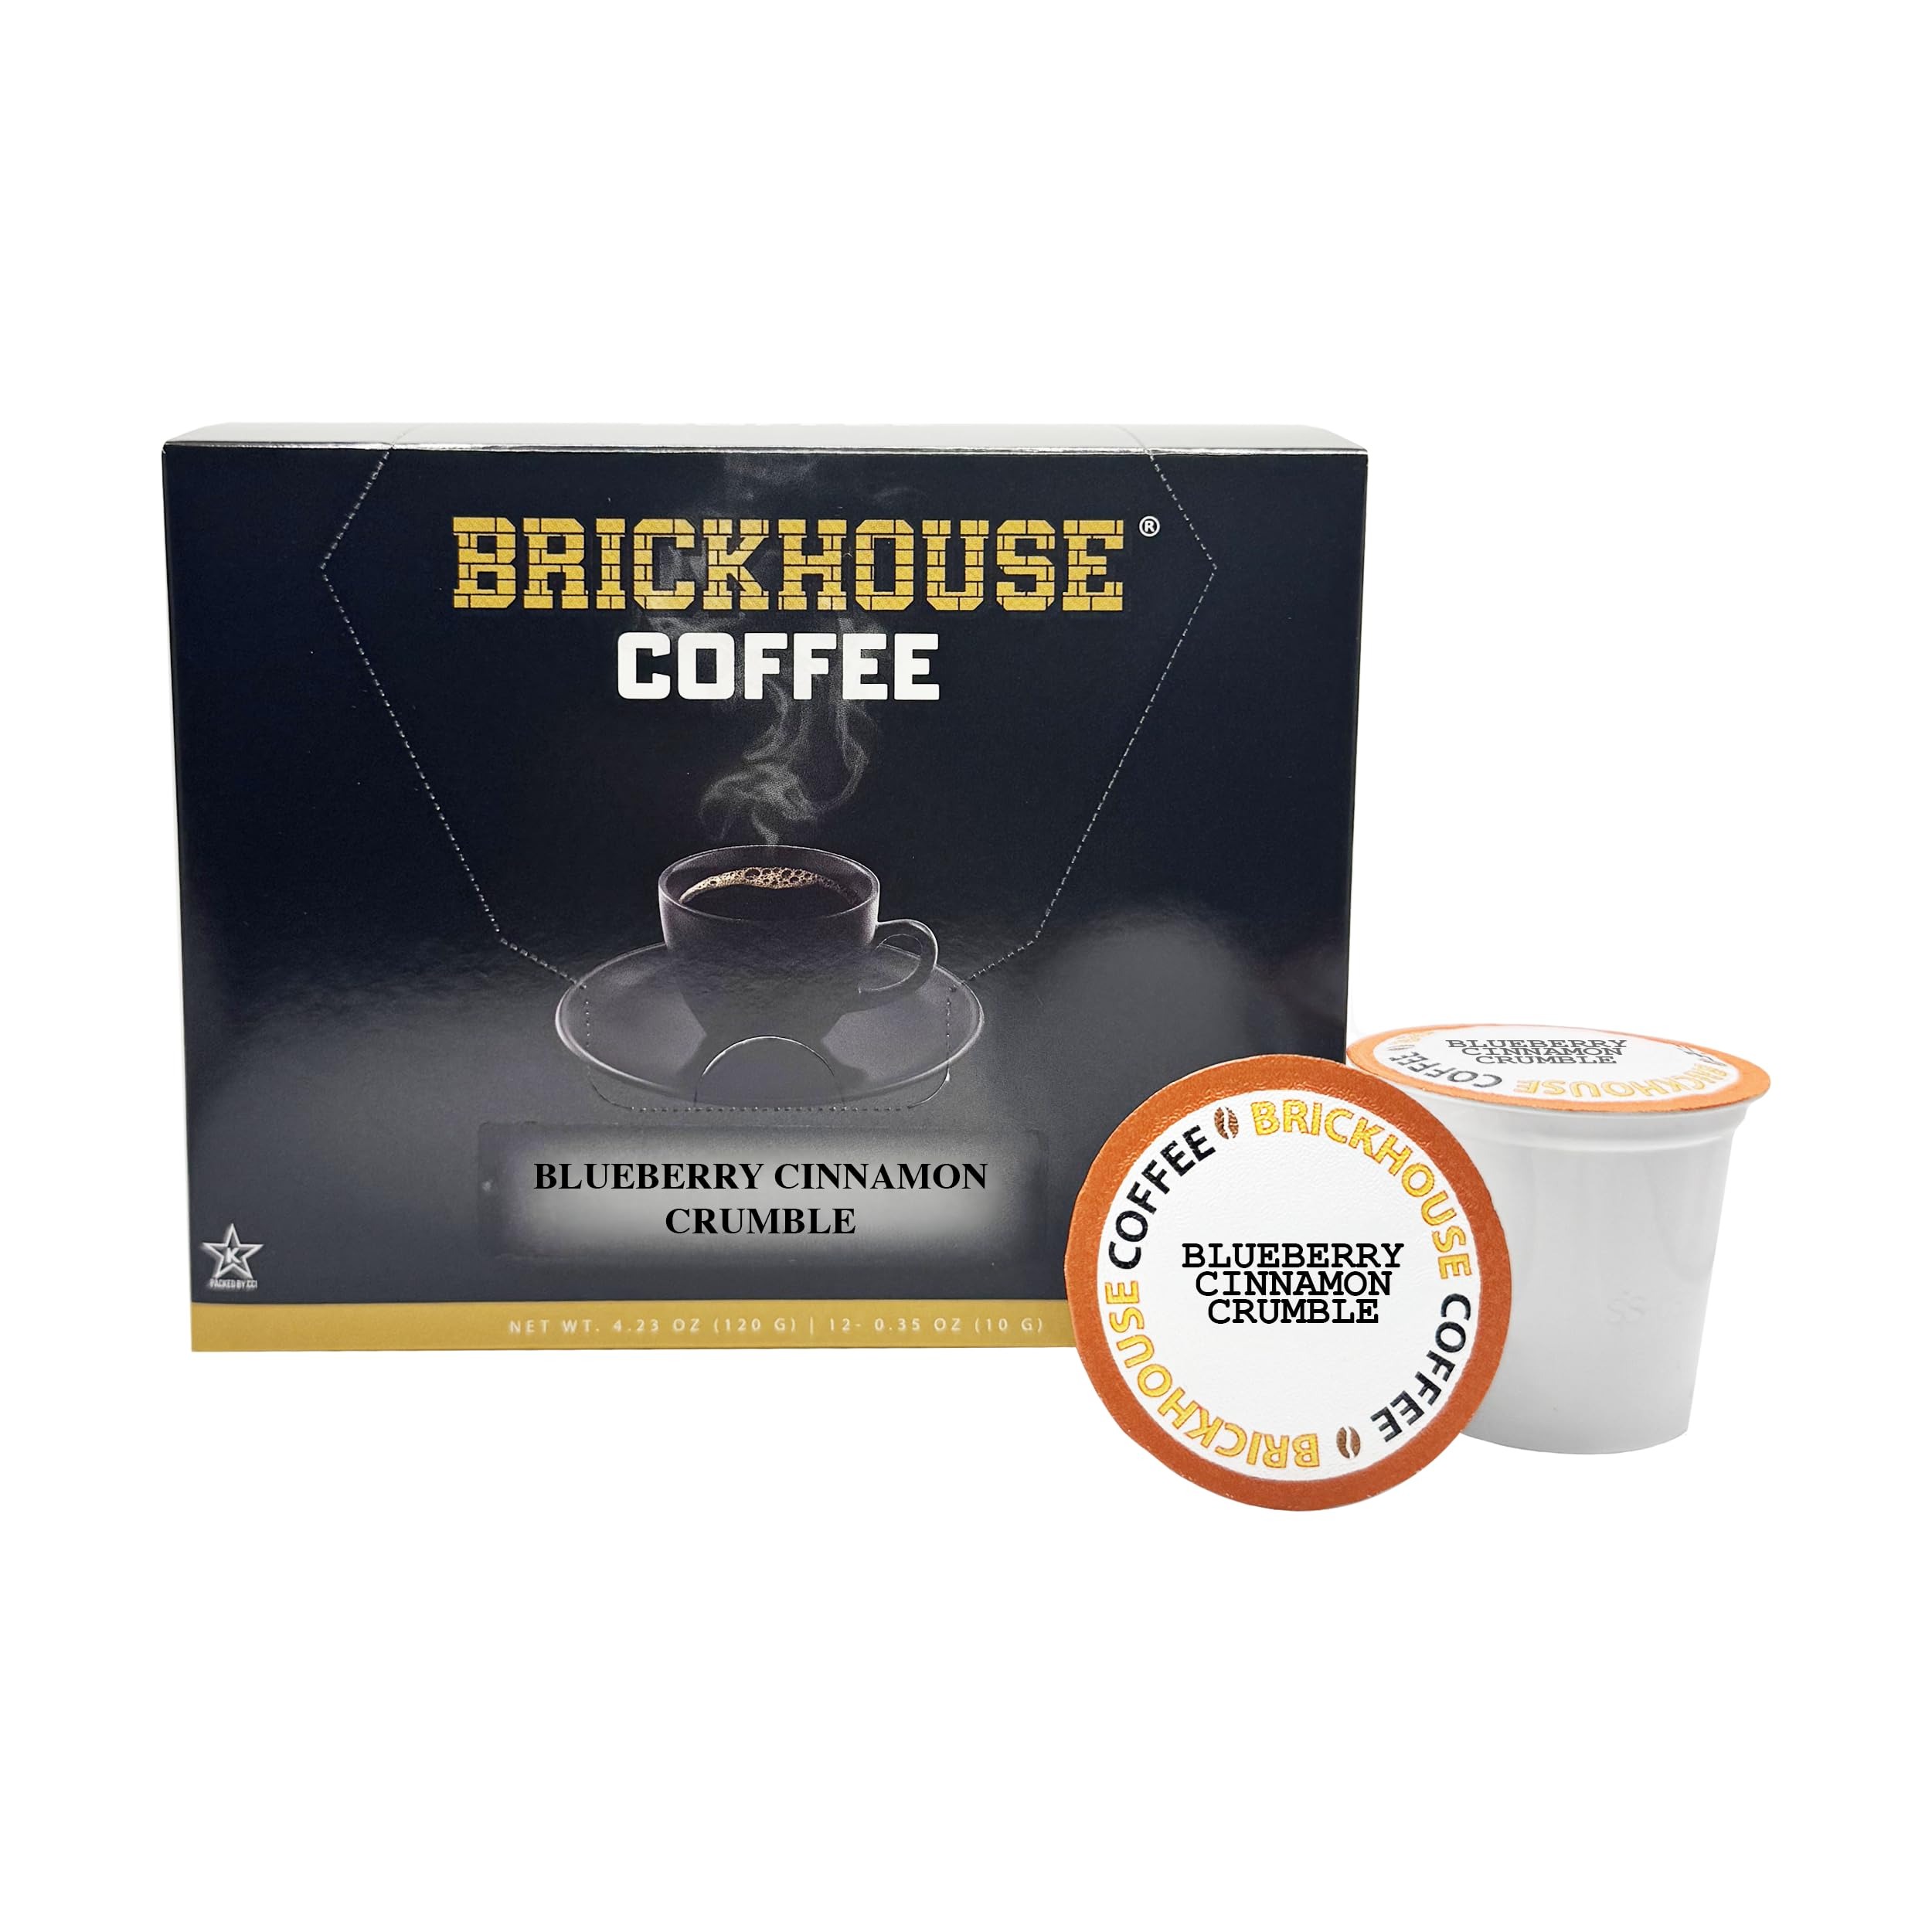
Item Name: Brickhouse Blueberry Cinnamon Crumble Flavored Coffee Pods – 12 Count Single Serve Cups Compatible with Keurig Brewers – Fruity, Spiced Medium Roast Gourmet Coffee
Bullet Point 1: Blueberry Cinnamon Crumble Flavor: A bakery-inspired blend of sweet blueberries and warm cinnamon in every cup.
Bullet Point 2: Medium Roast Comfort: Smooth and balanced with a flavorful finish and fragrant aroma.
Bullet Point 3: Compatible with Keurig Brewers: Designed for use with most Keurig brewers for convenient single-serve brewing.
Bullet Point 4: Perfect for Any Time of Day: Great as a morning treat, afternoon pick-me-up, or evening dessert brew.
Bullet Point 5: Top Quality Coffee: A truly great cup of coffee starts with a truly great bean. Brickhouse Coffee only uses the best quality green coffee beans from around the world. Through custom roasting, blending, and packaging, our products are made to meet the individual needs of our customers.
Product Description: Brickhouse Blueberry Cinnamon Crumble Flavored Coffee Pods bring together the bright, juicy flavor of ripe blueberries and the cozy warmth of cinnamon spice. Inspired by a classic oven-baked dessert, this medium roast coffee delivers a smooth, balanced cup that’s both sweet and satisfying. Crafted from premium green coffee beans and roasted in small batches, each pod offers consistency, freshness, and full-bodied flavor. These single serve pods are compatible with most Keurig brewers, providing a quick and mess-free way to enjoy a unique and indulgent cup of coffee. Each box includes 12 single serve pods, individually sealed to lock in aroma and flavor.
Value: 12.0
Unit: Count

Price: 12.25